UMaine Deepwater Offshore Wind Test Site

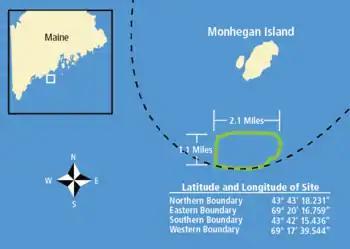
This University of Maine graphic shows the location and proximity of the UMaine Deepwater Offshore Wind Test Site with respect to Monhegan Island.

The UMaine Deepwater Offshore Wind Test Site was designated to the University of Maine by the 124th Legislature of the State of Maine in 2009. As a result of recommendations from Governor John E. Baldacci's Ocean Energy Task Force, the Maine Department of Conservation identified three locations off the coast of Maine as Wind Energy Test Areas. The sites were chosen following a public outreach process led by the Maine State Planning Office in cooperation with the Maine State Planning Office, Department of Environmental Protection, Department of Marine Resources, and the University of Maine. In December 2009, the Maine Department of Conservation designated the location off of Monhegan Island based on its distance from the mainland shore and greater water depths.